Goo Goo Gai Pan

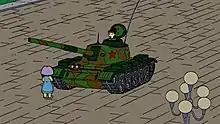
Selma stood in the path of a tank, recreating the iconic Tank Man image.

In 2006, the episode was banned in China when it banned all foreign cartoons from appearing at the most popular viewing times for children.